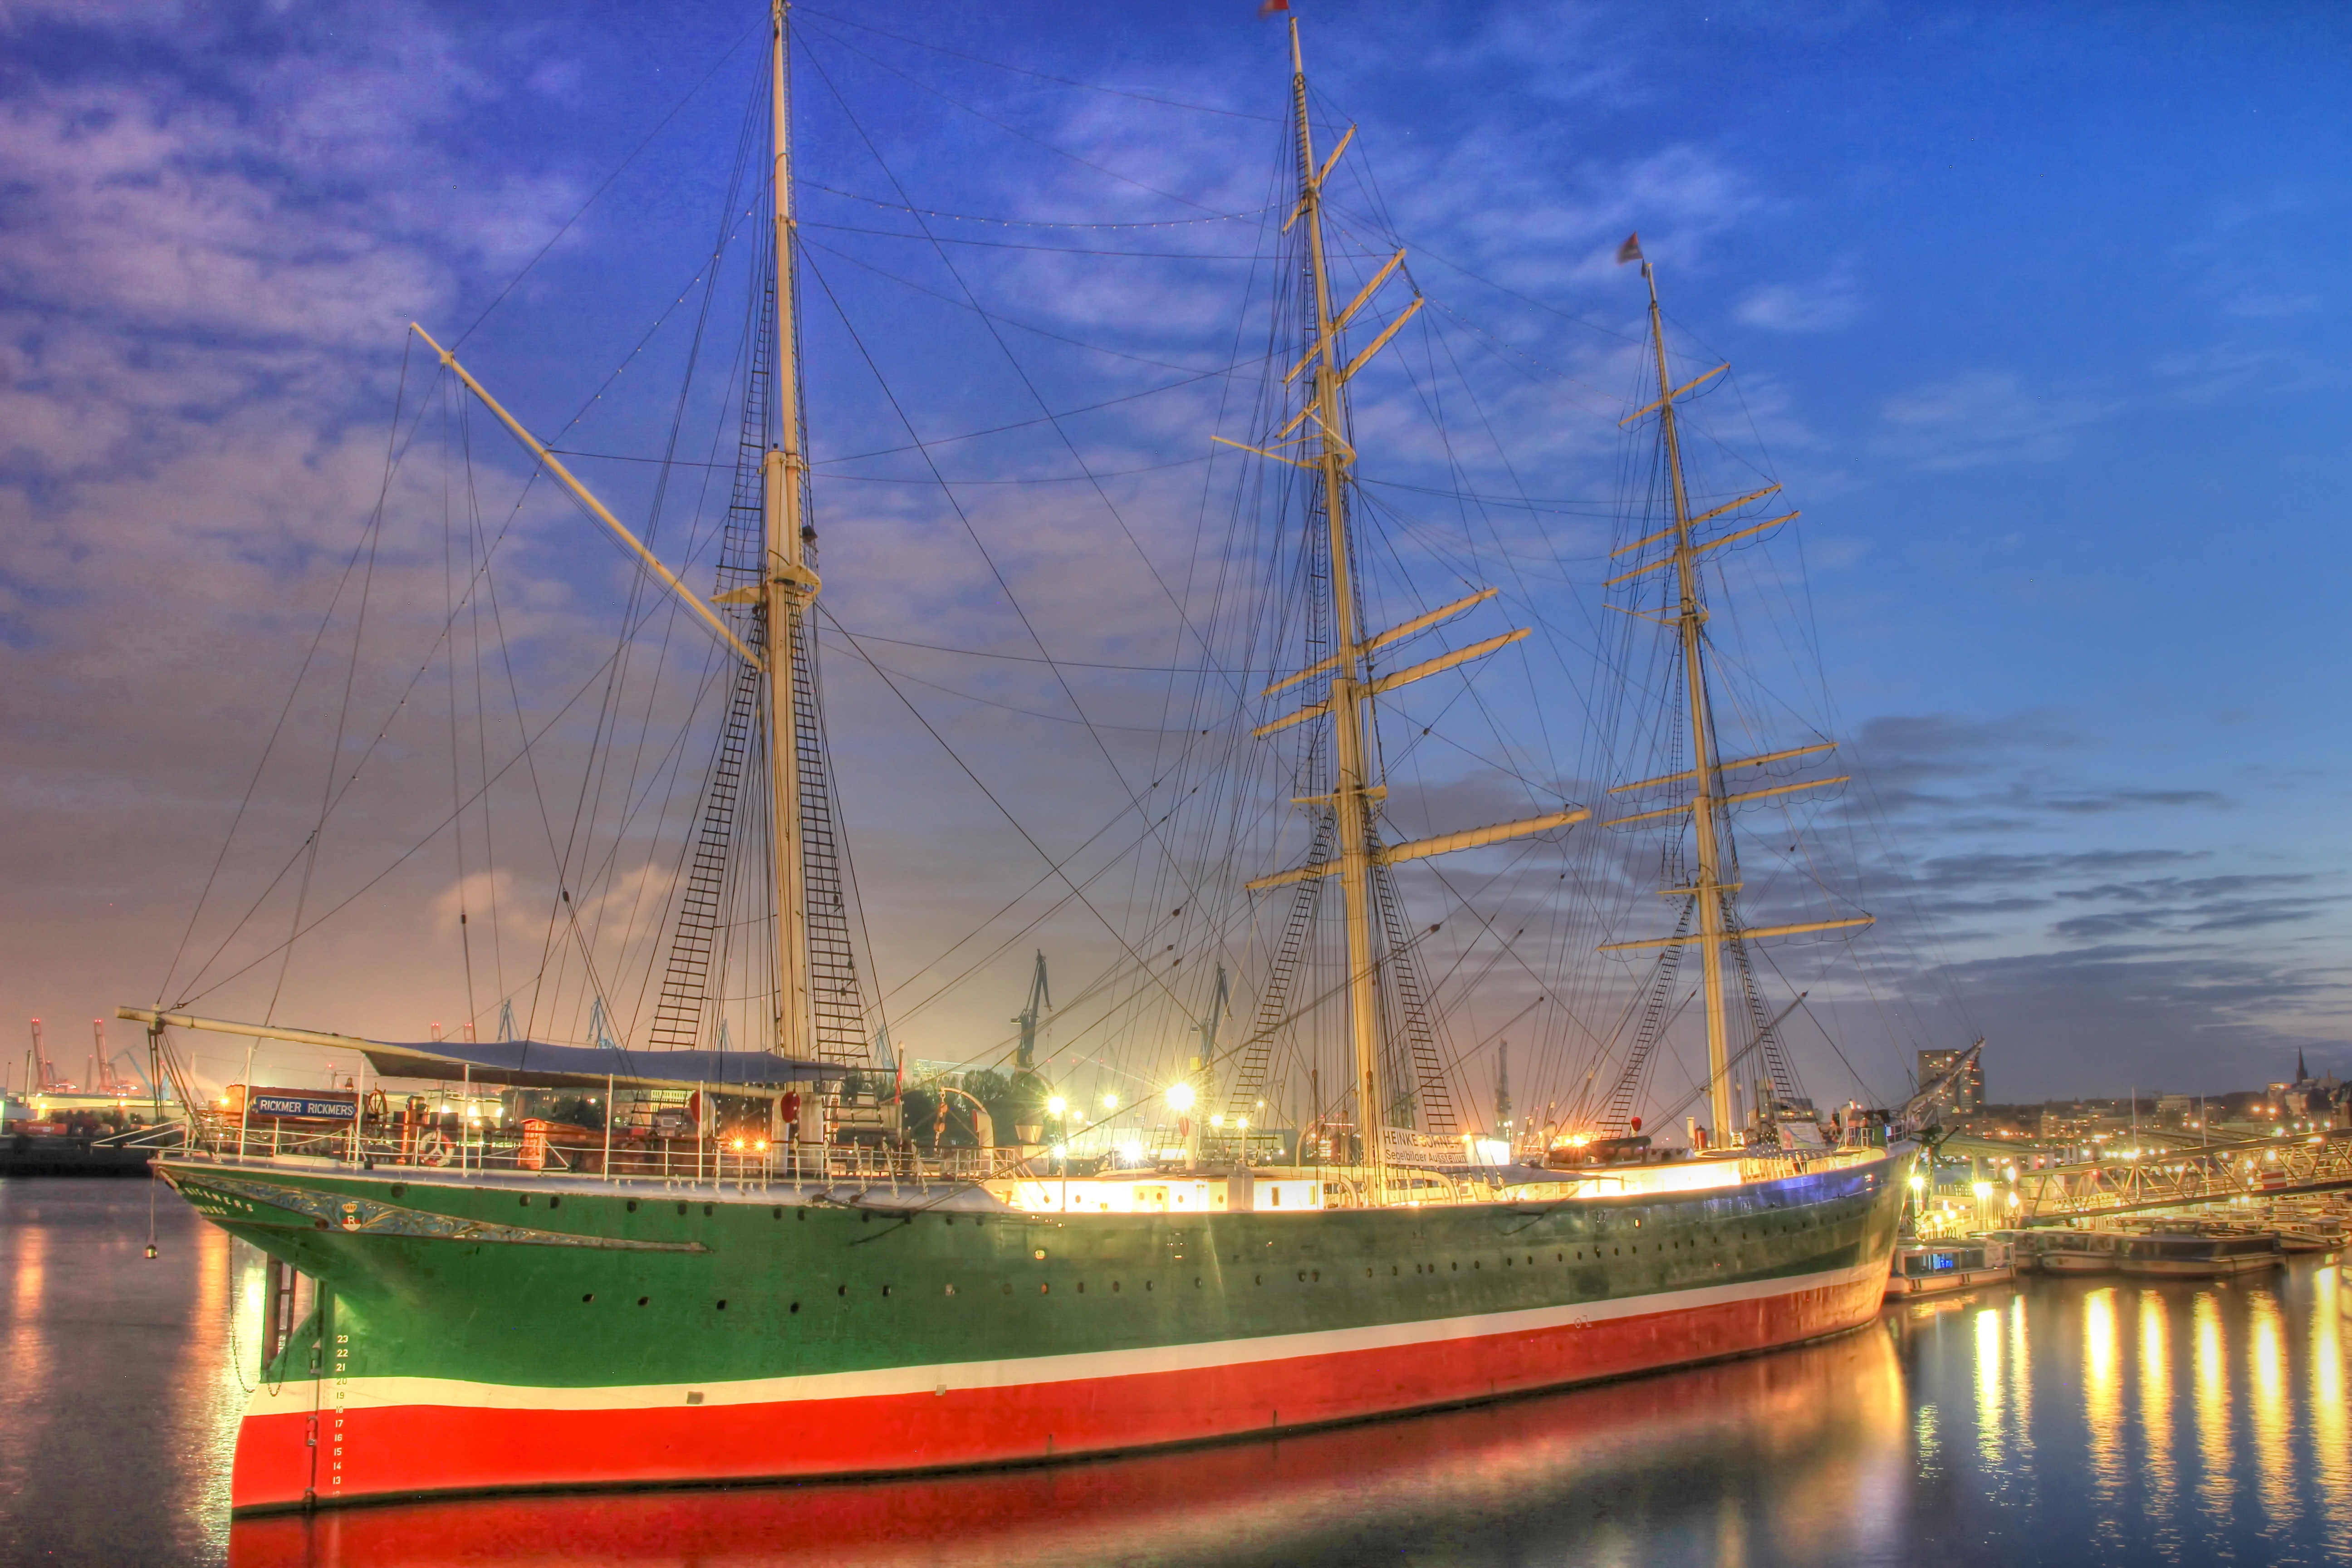
sea, water, dock, boat, ship, cityscape, dusk, boot, evening, reflection, vehicle, mast, romantic, harbor, marina, port, waterway, germany, sailing vessel, shipping, maritime, anchorage, watercraft, elbe, abendstimmung, hamburg, sailing ship, port city, museum ship, tall ship, freight transport